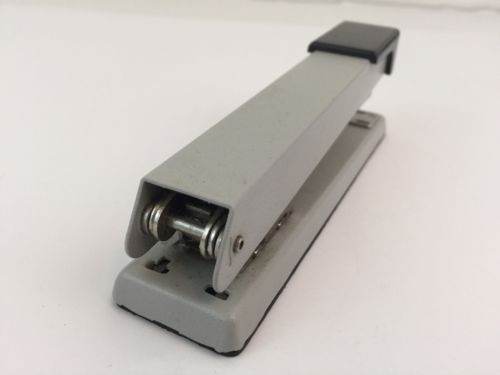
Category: stapler